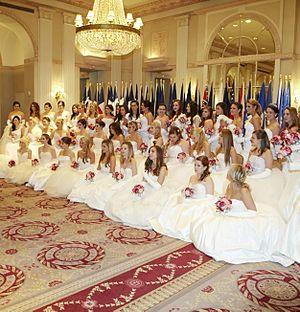
L’International Debutante Ball est un bal des débutantes américain, où les jeunes filles de la classe supérieure sont présentées dans la haute société, uniquement sur invitation. Fondé en 1954, il a lieu tous les deux ans à l'hôtel Waldorf-Astoria, à New York.